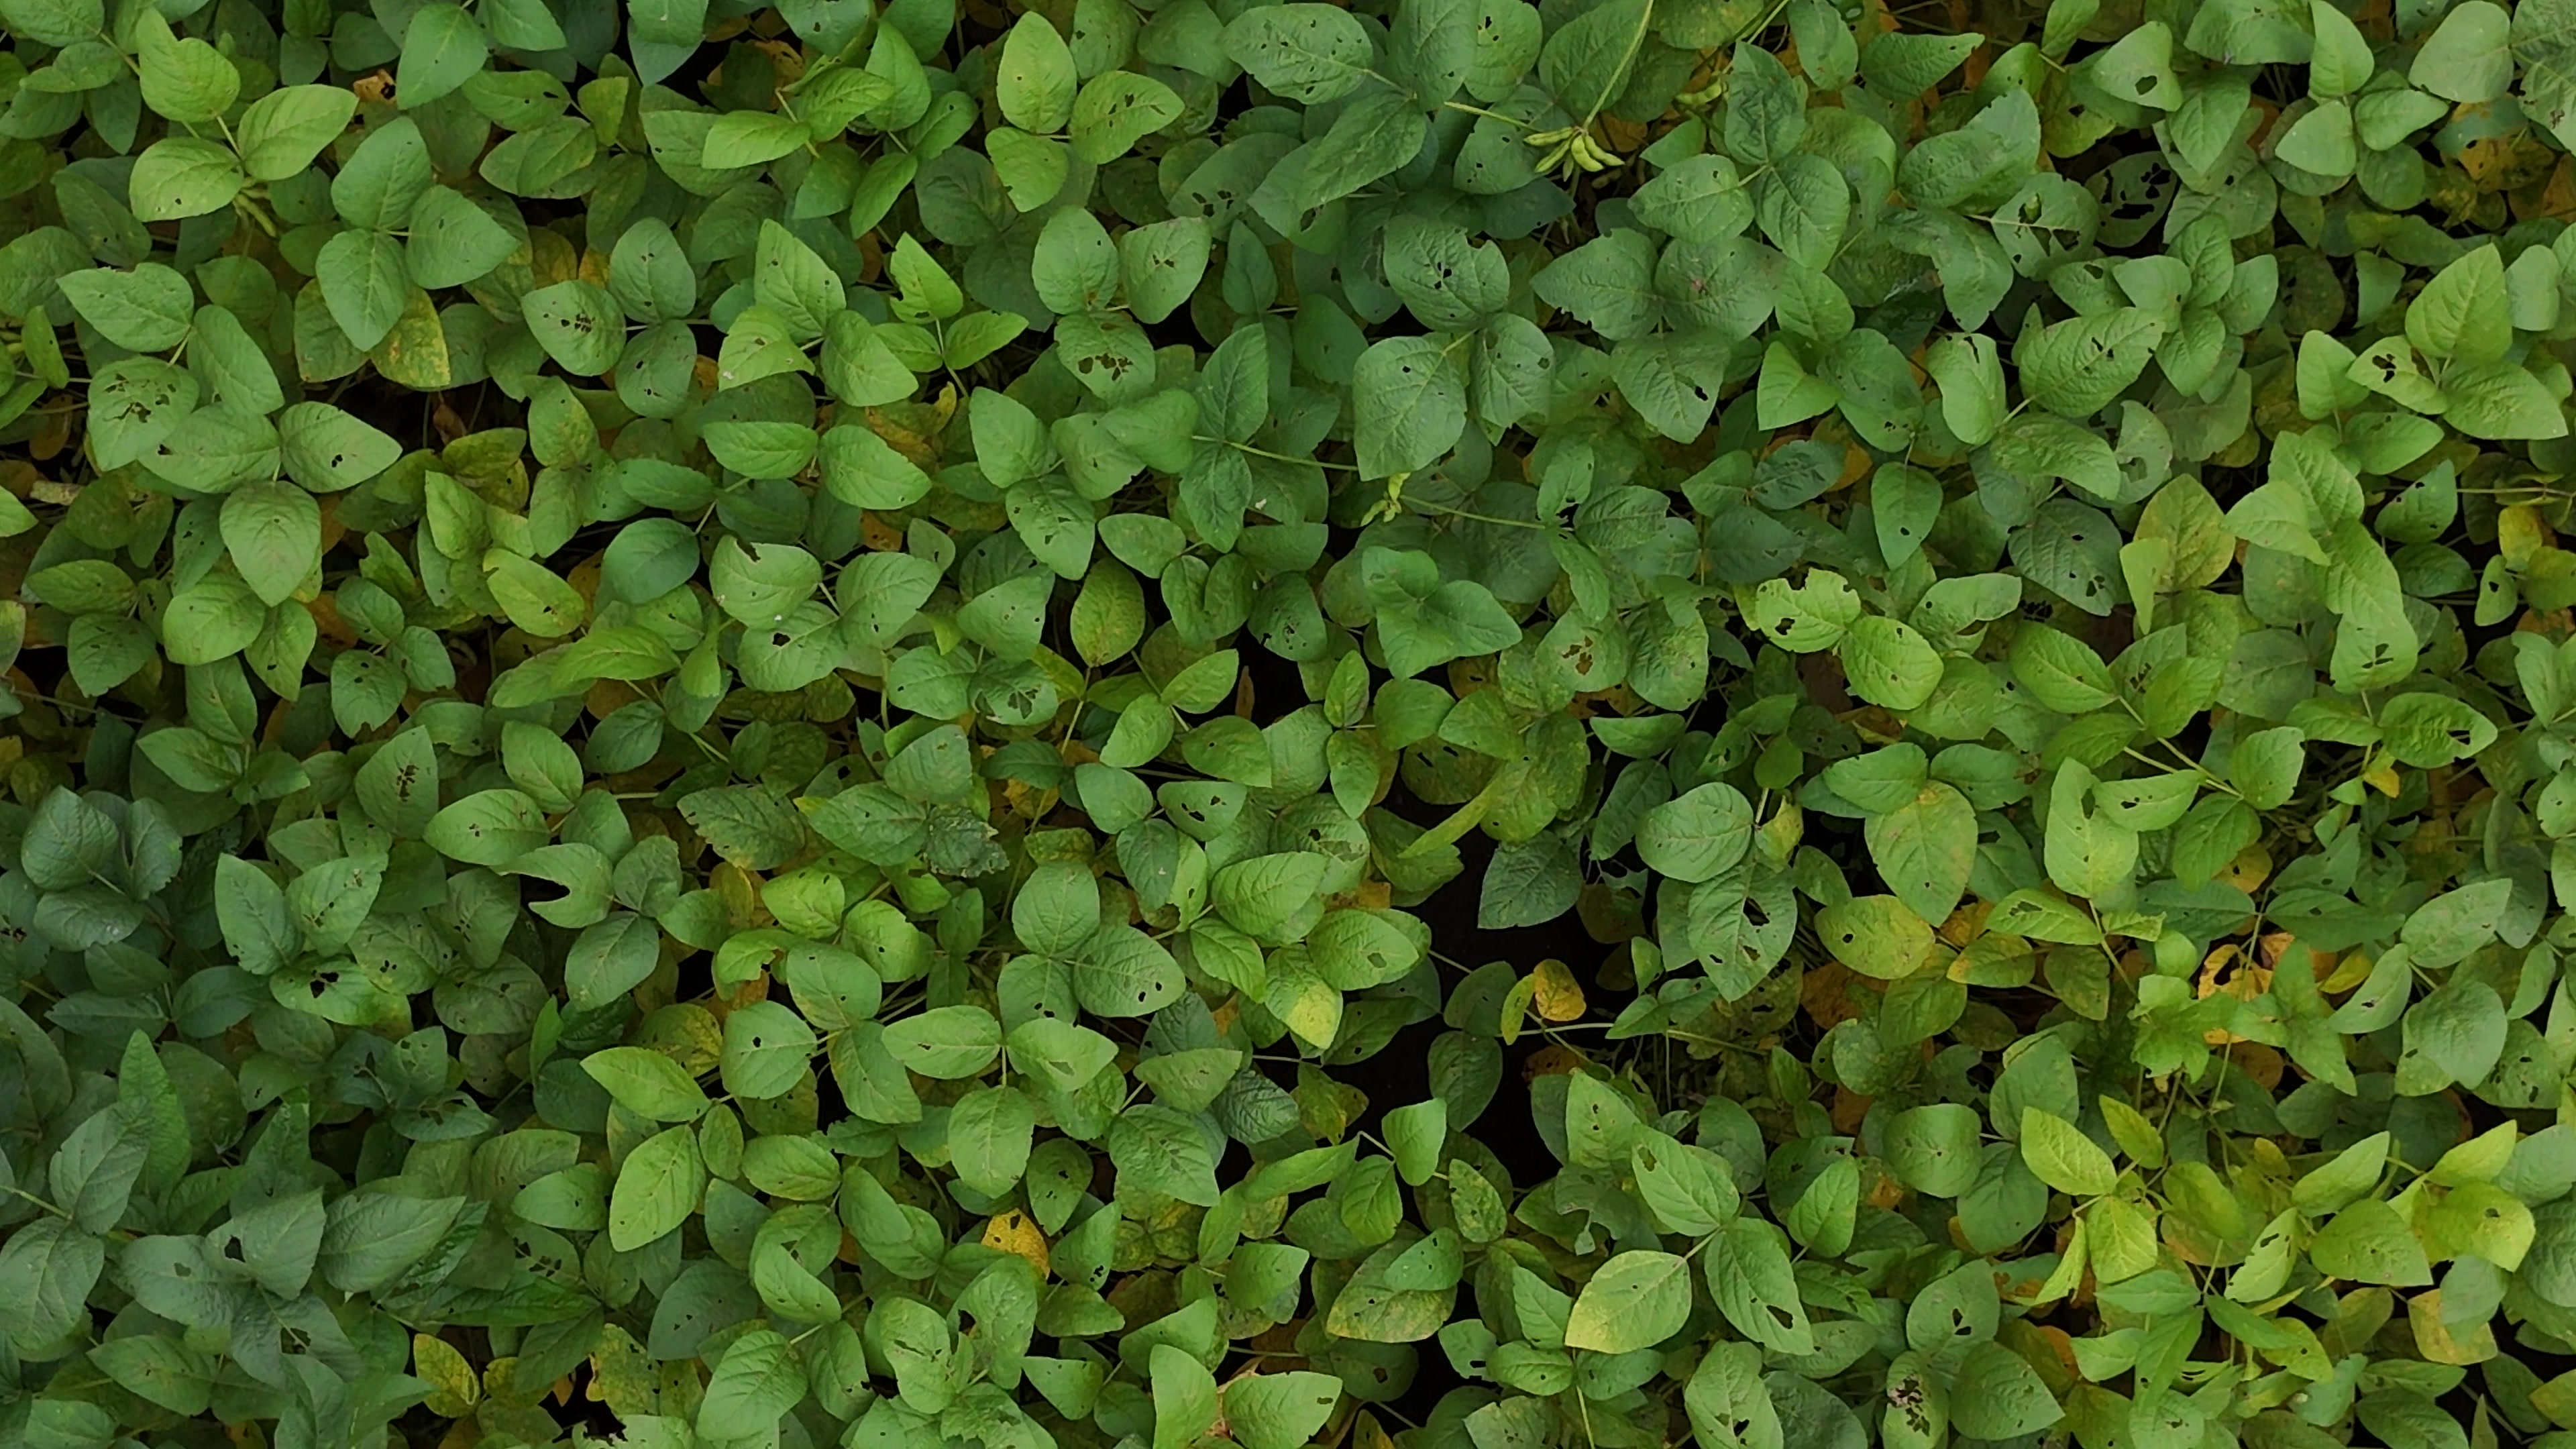
Label: Mosaic